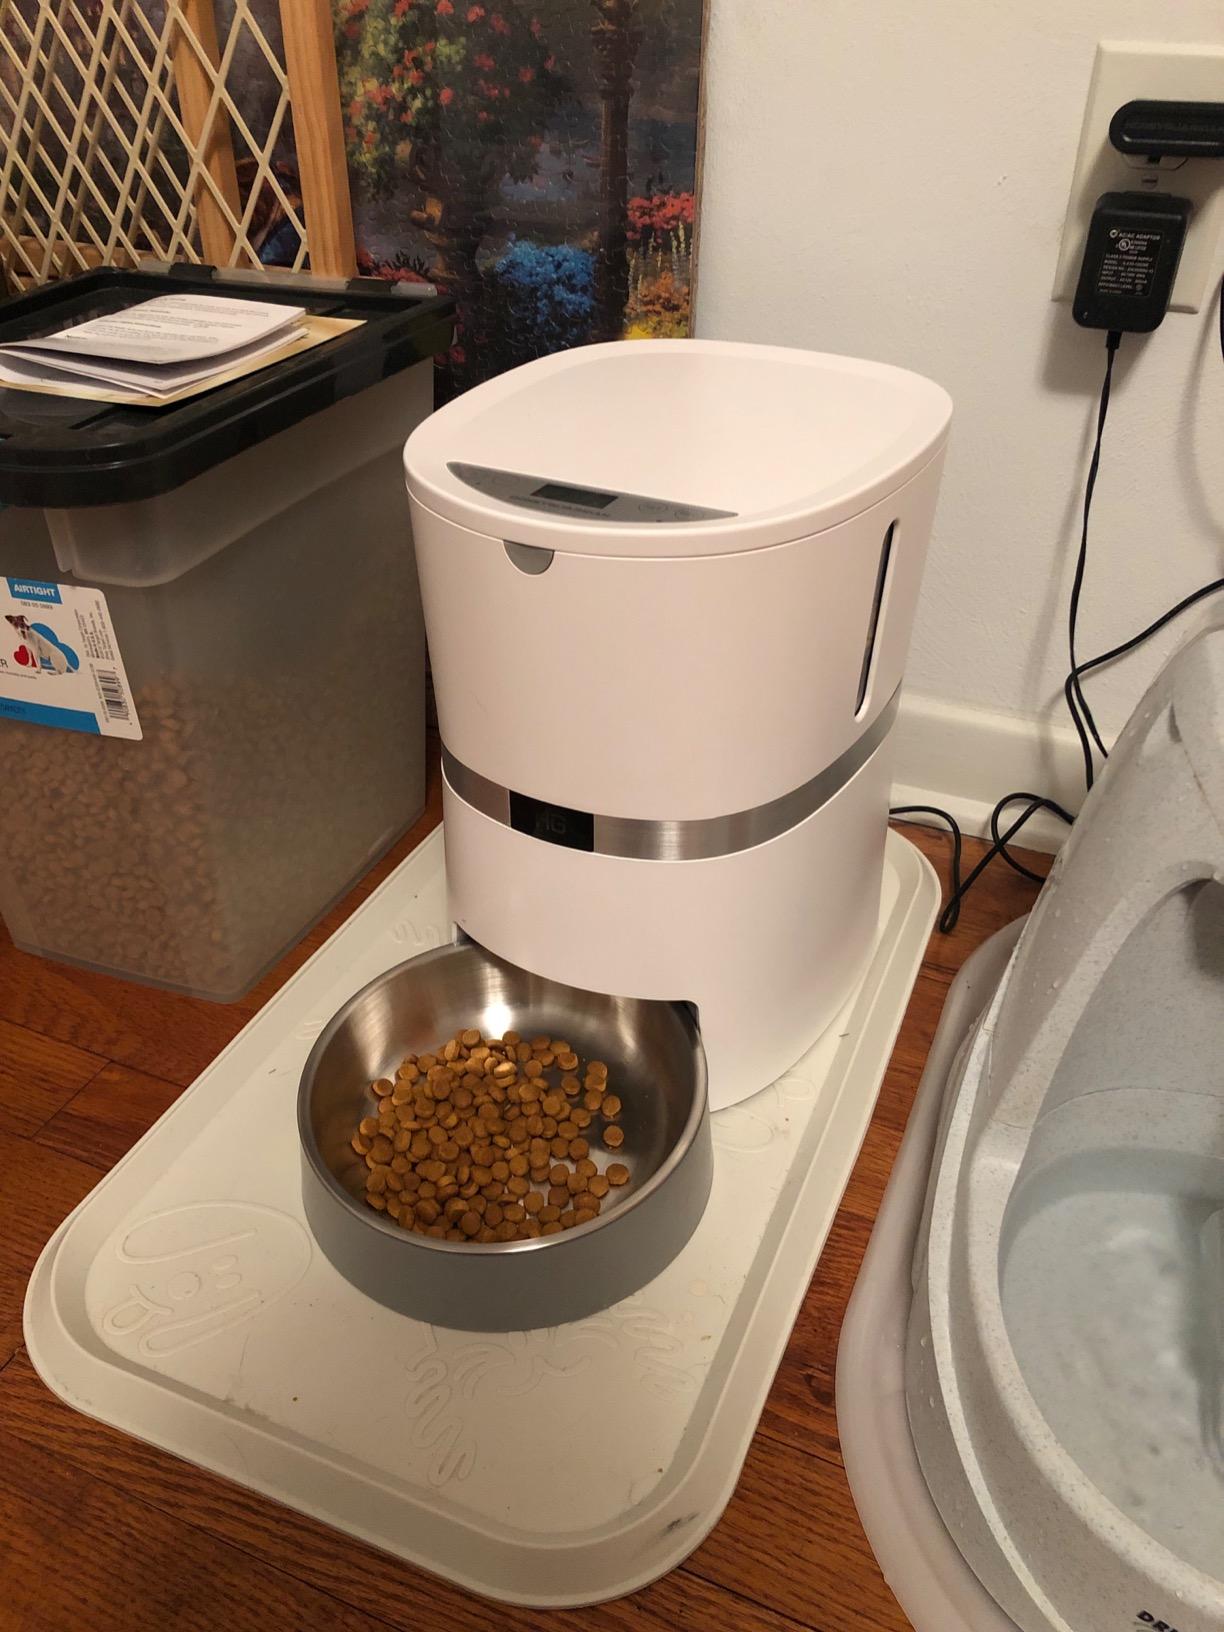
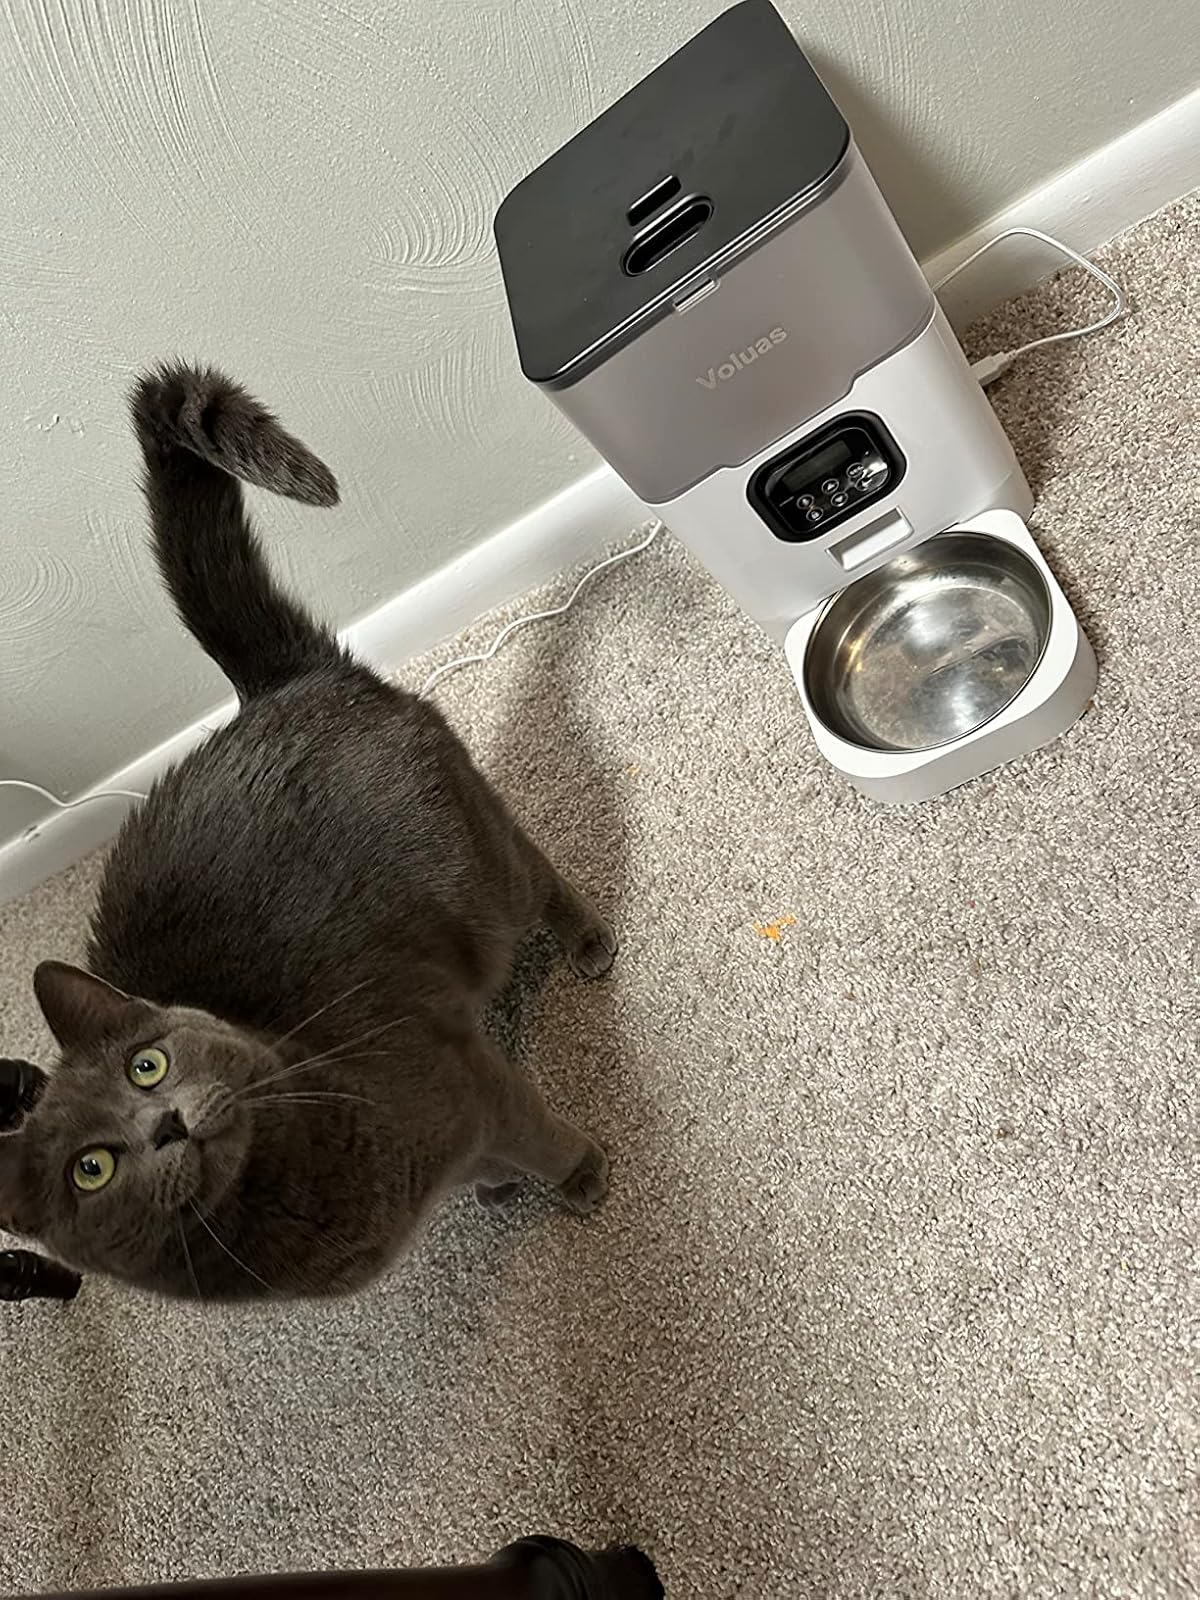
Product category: items_feeder
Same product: no